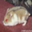
Label: hamster